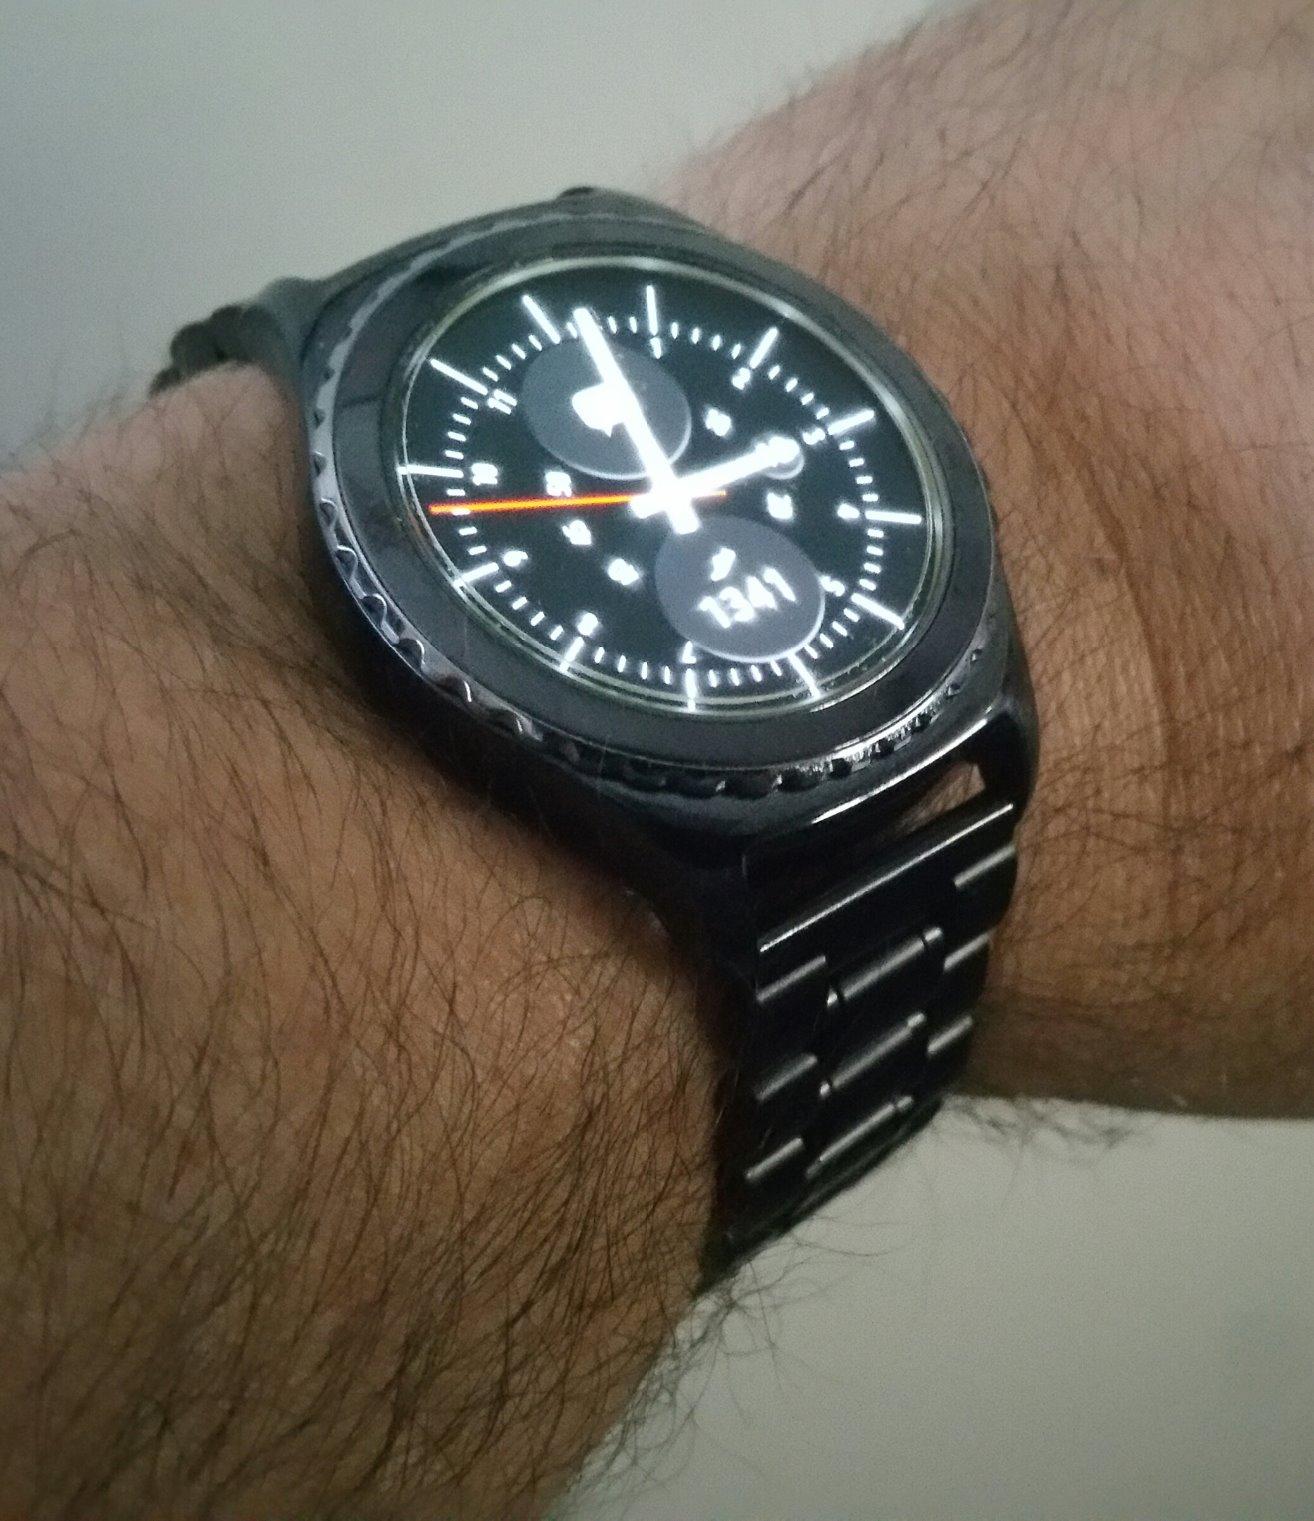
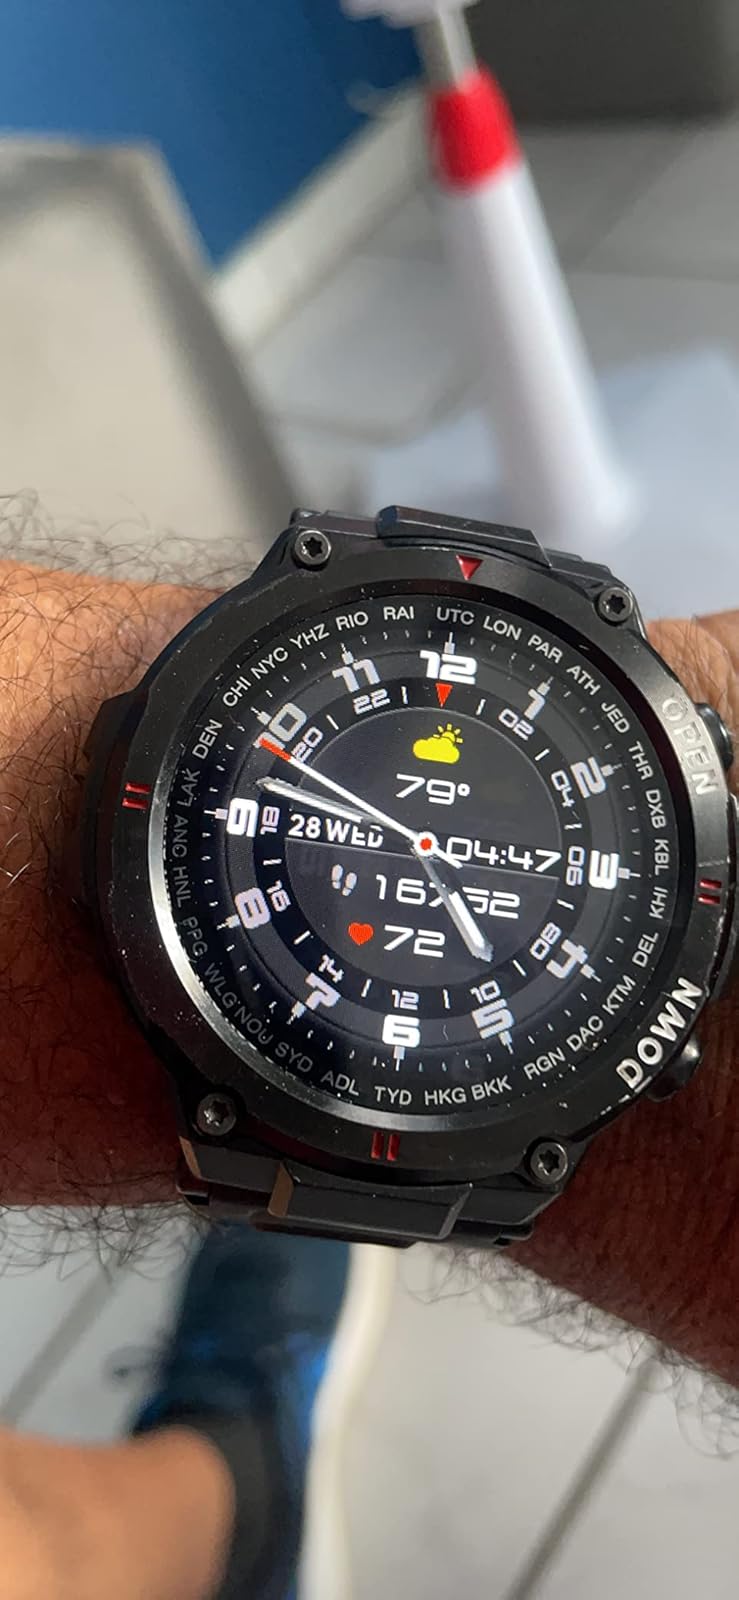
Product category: smartwatch
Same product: no